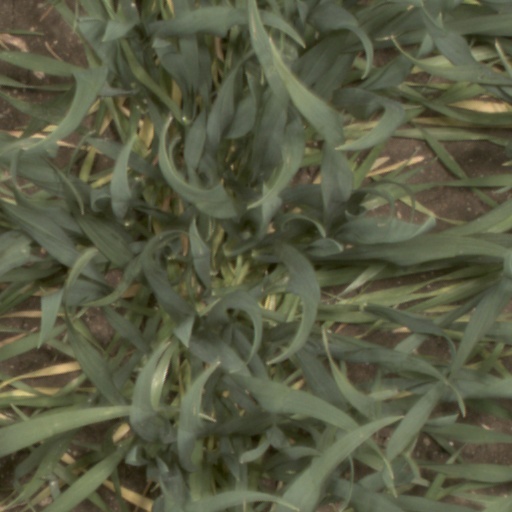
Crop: wheat